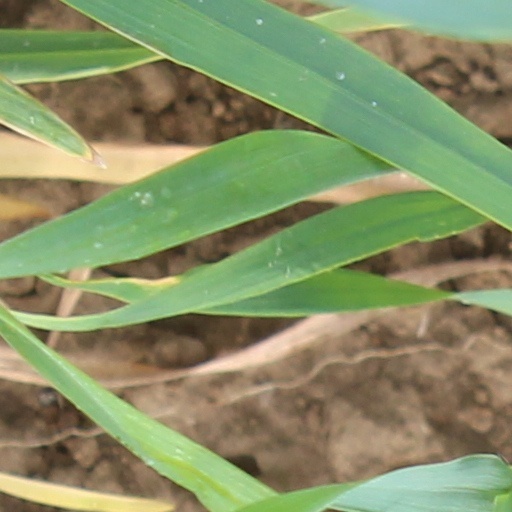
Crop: wheat